Brecon

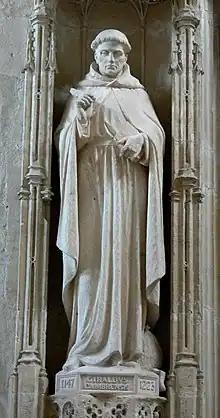
Gerald of Wales at St.David's Cathedral

The bridge carries the B4601 across the River Usk. A plaque on a house wall adjacent to the eastern end of the bridge records that the present bridge was built in 1563 to replace a medieval bridge destroyed by floods in 1535. It was repaired in 1772 and widened in 1794 by Thomas Edwards, the son of William Edwards of Eglwysilan. It had stone parapets until the 1970s when the present deck was superimposed on the old structure. The bridge was painted by J. M. W. Turner c.1769.